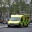
Label: ambulance